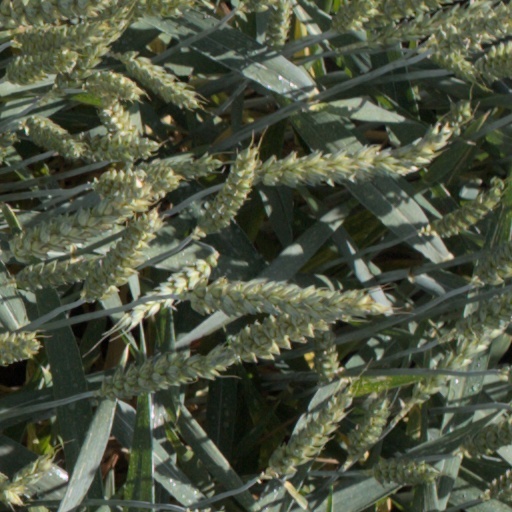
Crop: wheat